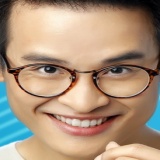
ca sĩ Hà Anh Tuấn